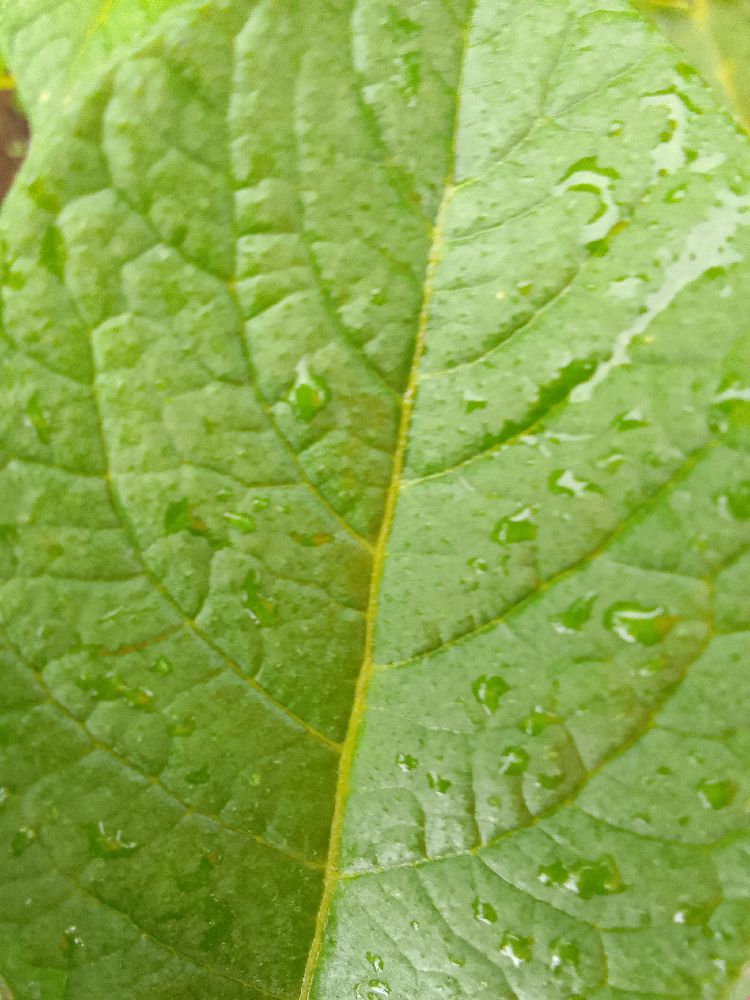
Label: Healthy